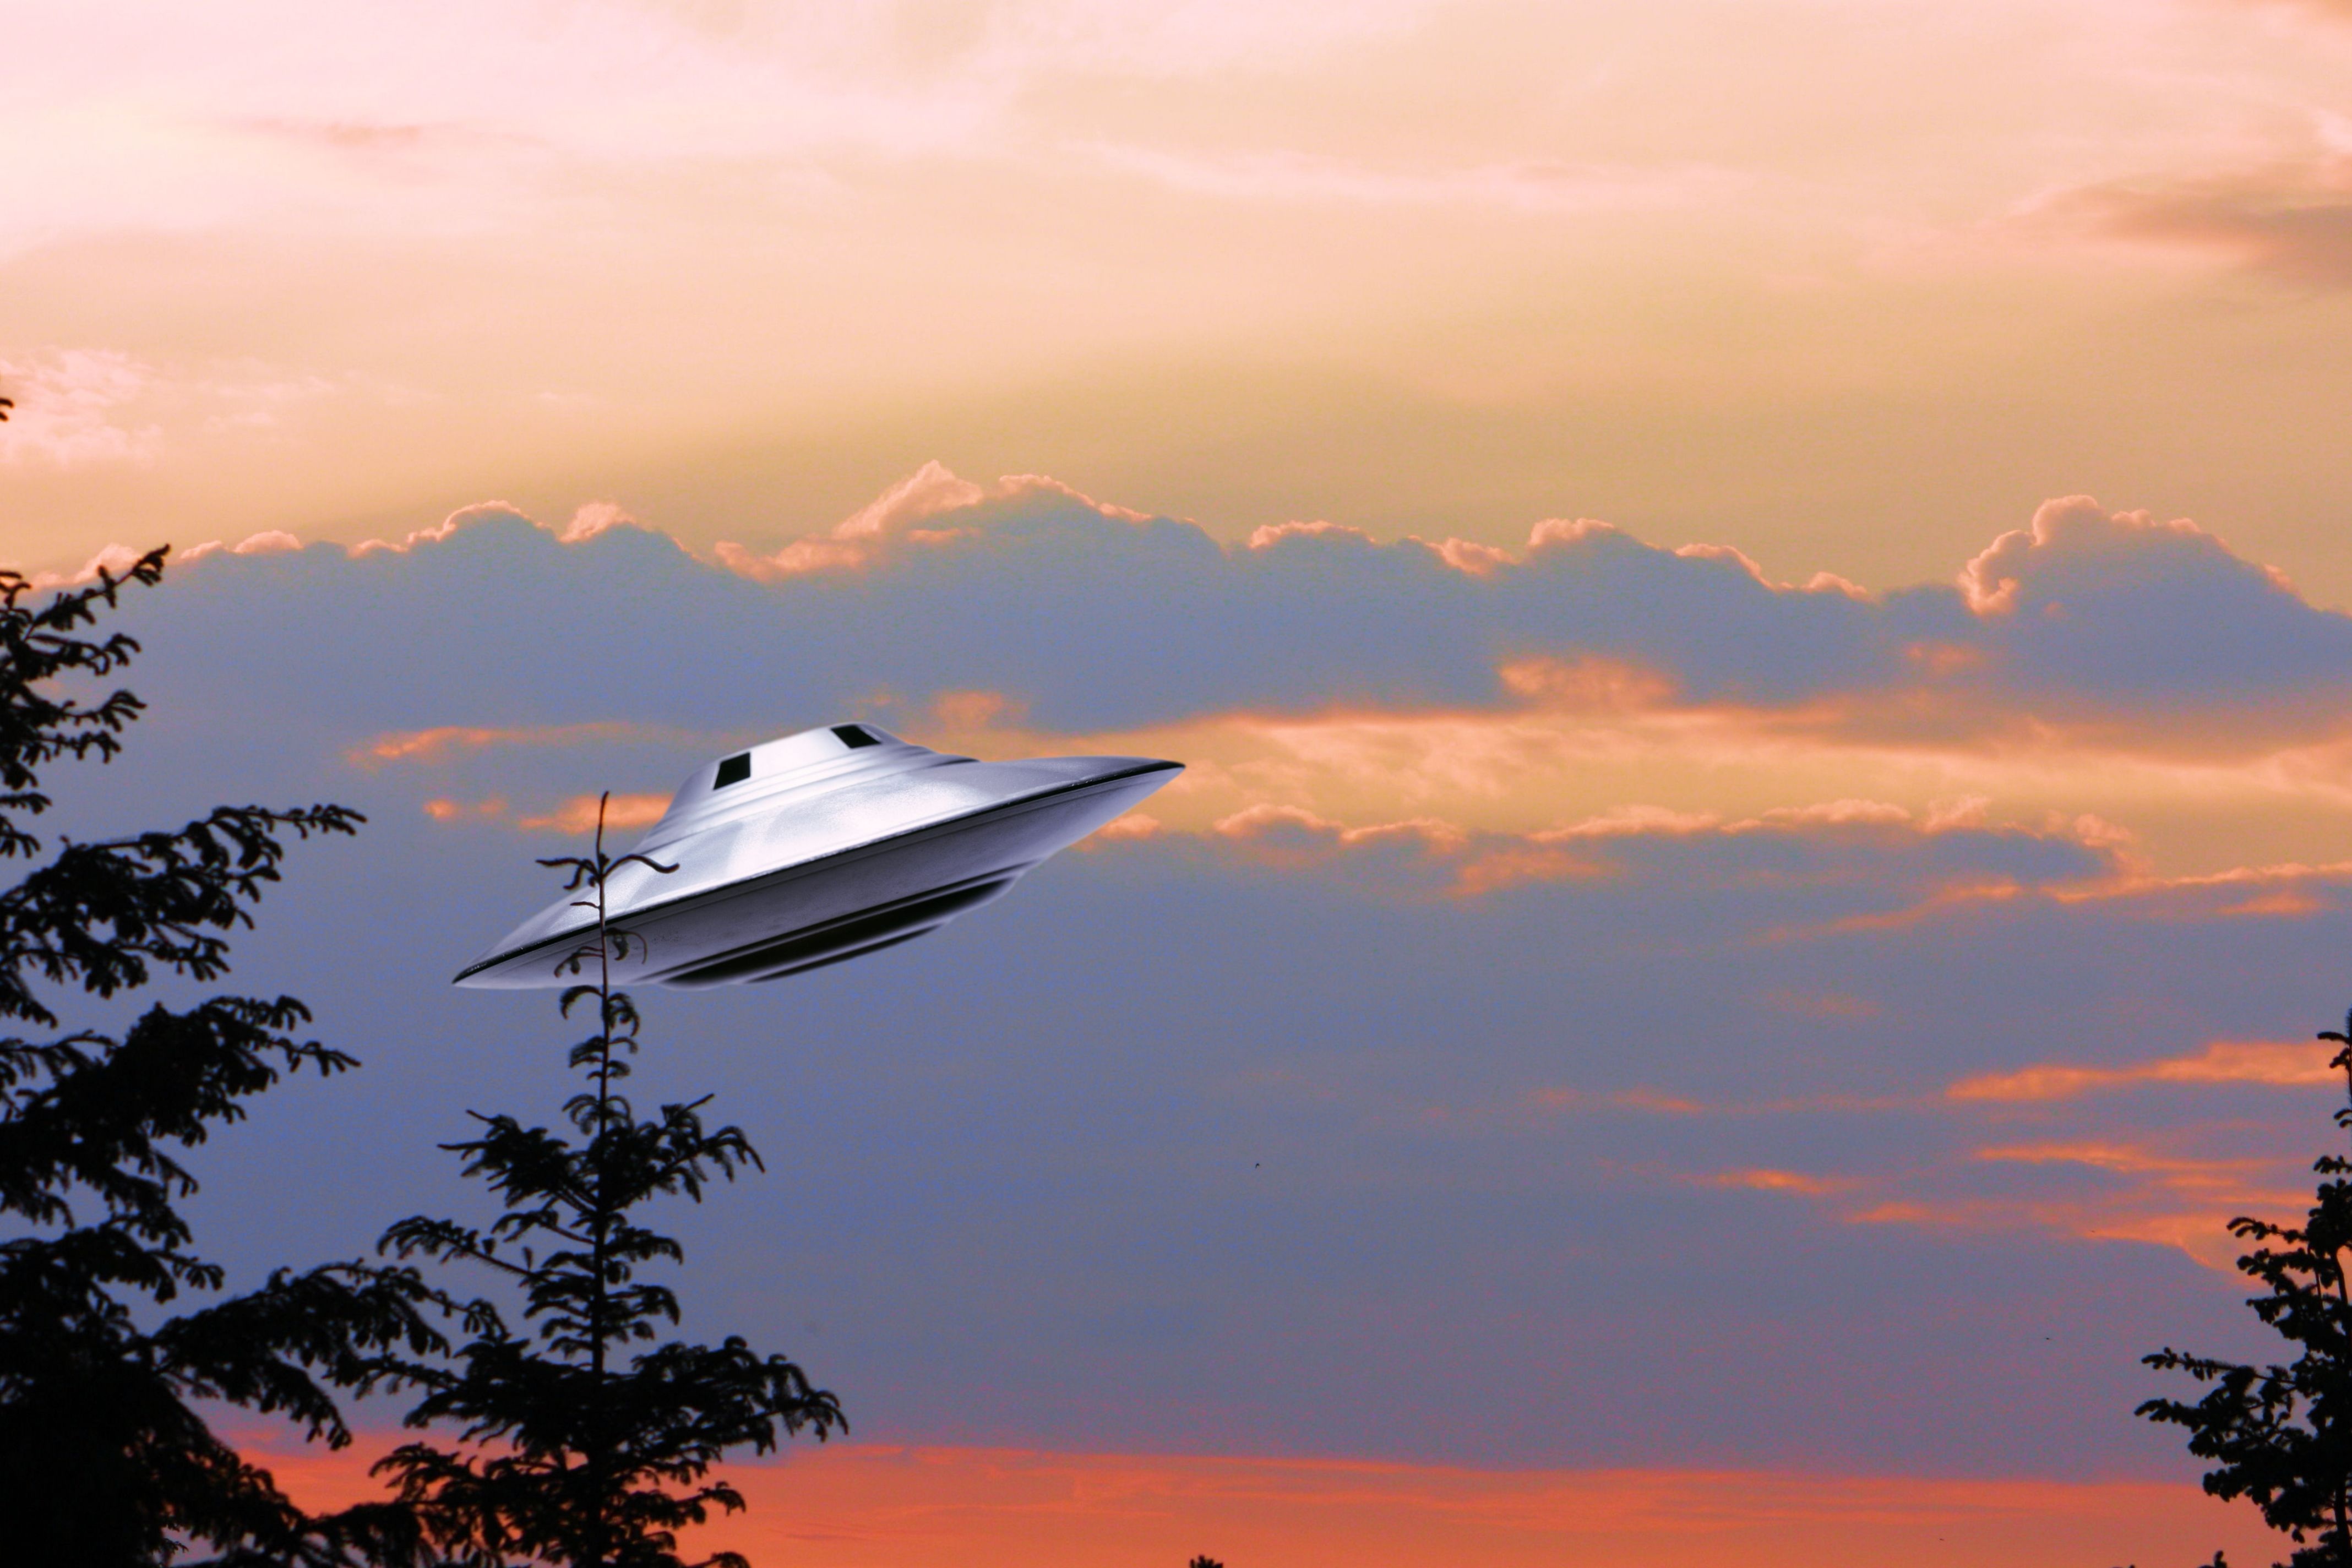
sea, horizon, wing, cloud, sky, sunrise, sunset, morning, dawn, airplane, aircraft, dusk, evening, vehicle, aviation, flight, alien, ufo, afterglow, atmosphere of earth